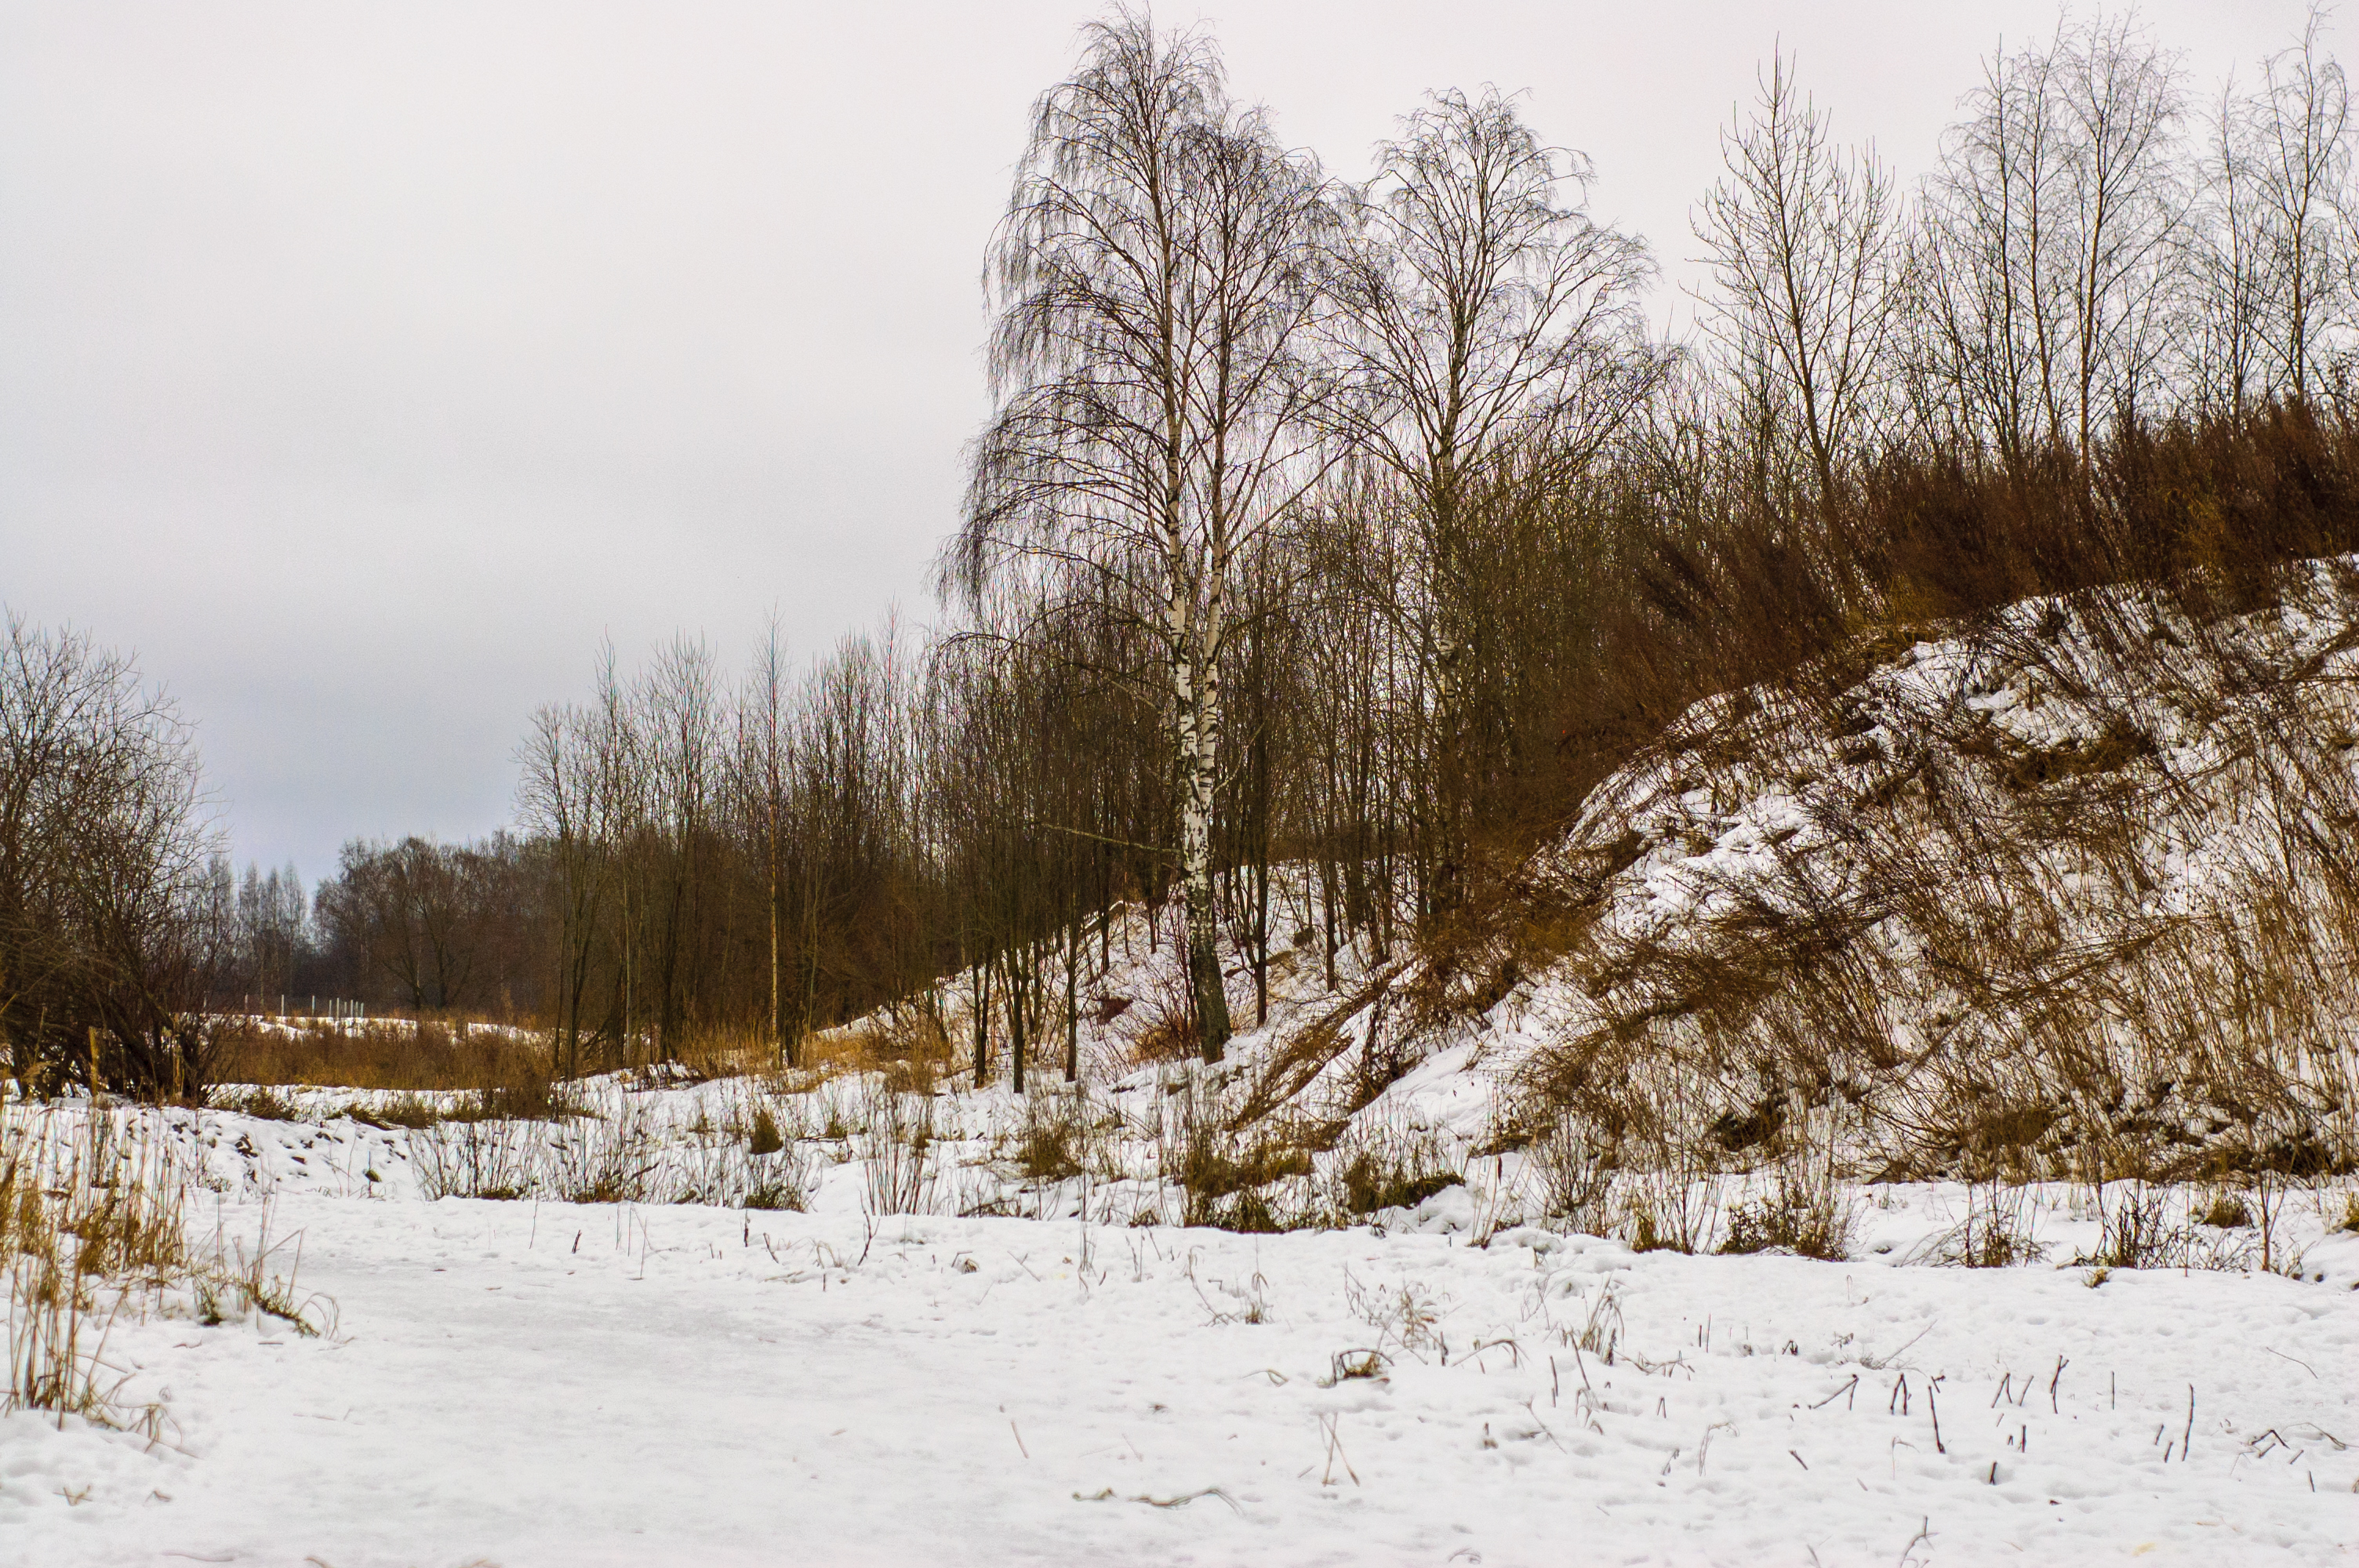
image, winter, branch, freezing, slope, twig, snow, geological phenomenon, terrain, glacial landform, precipitation, frost, ice cap